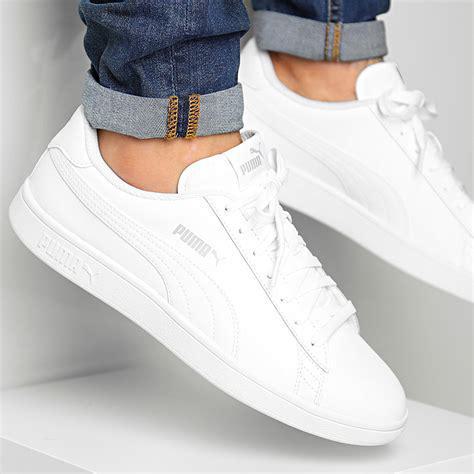
Brand: Puma
Model: Smash V2